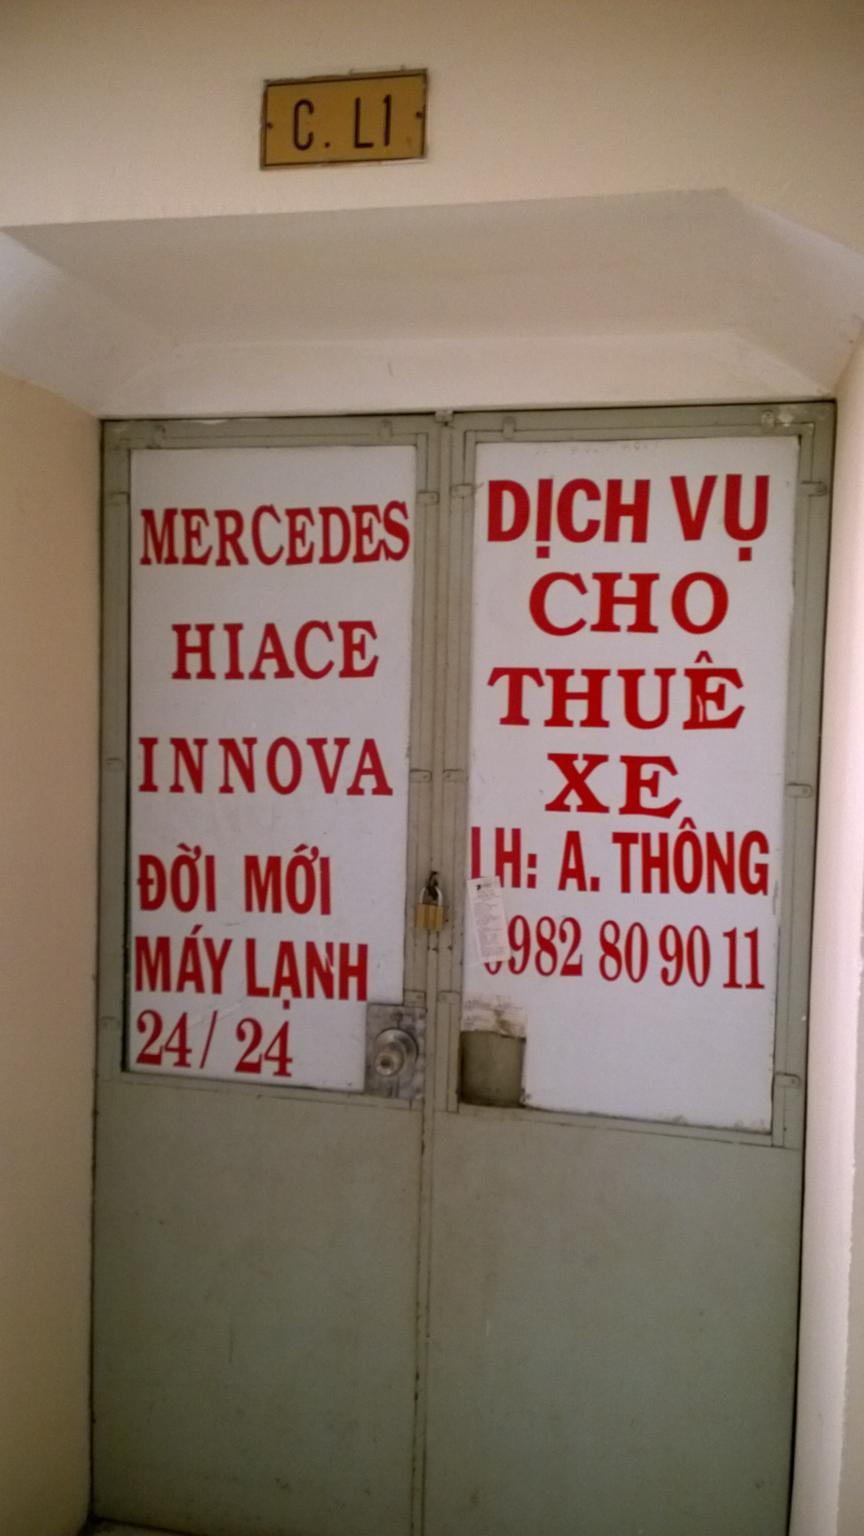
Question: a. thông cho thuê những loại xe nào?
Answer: a. thông cho thuê xe mercedes, hiace, innova